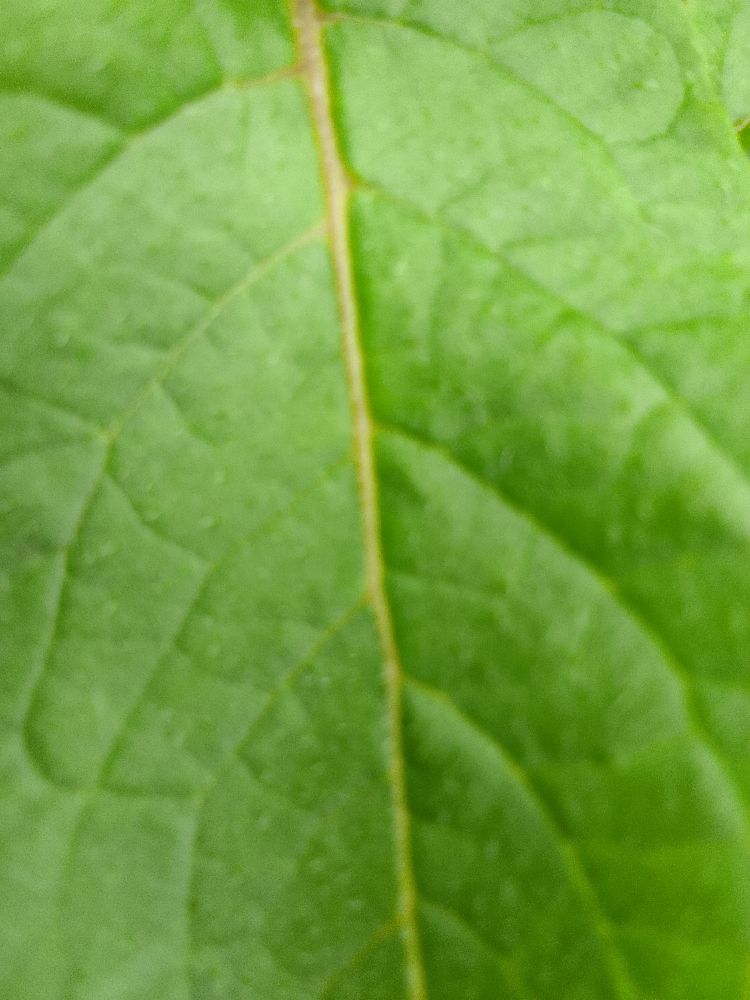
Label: Healthy